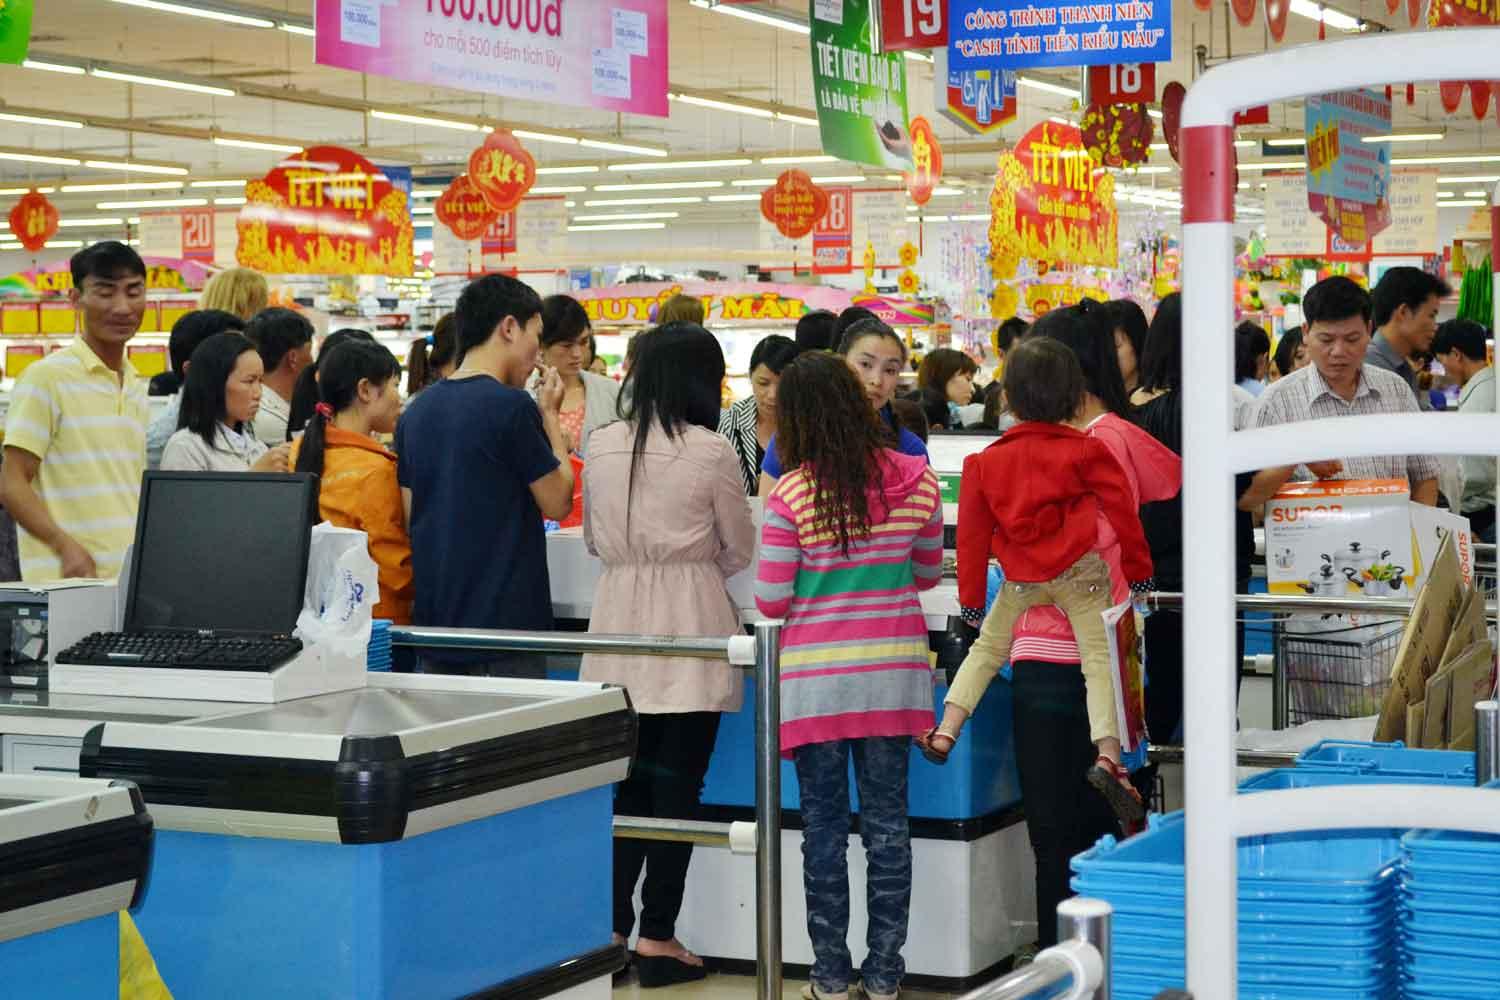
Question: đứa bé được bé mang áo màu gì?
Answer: đứa bé mang áo màu đỏ